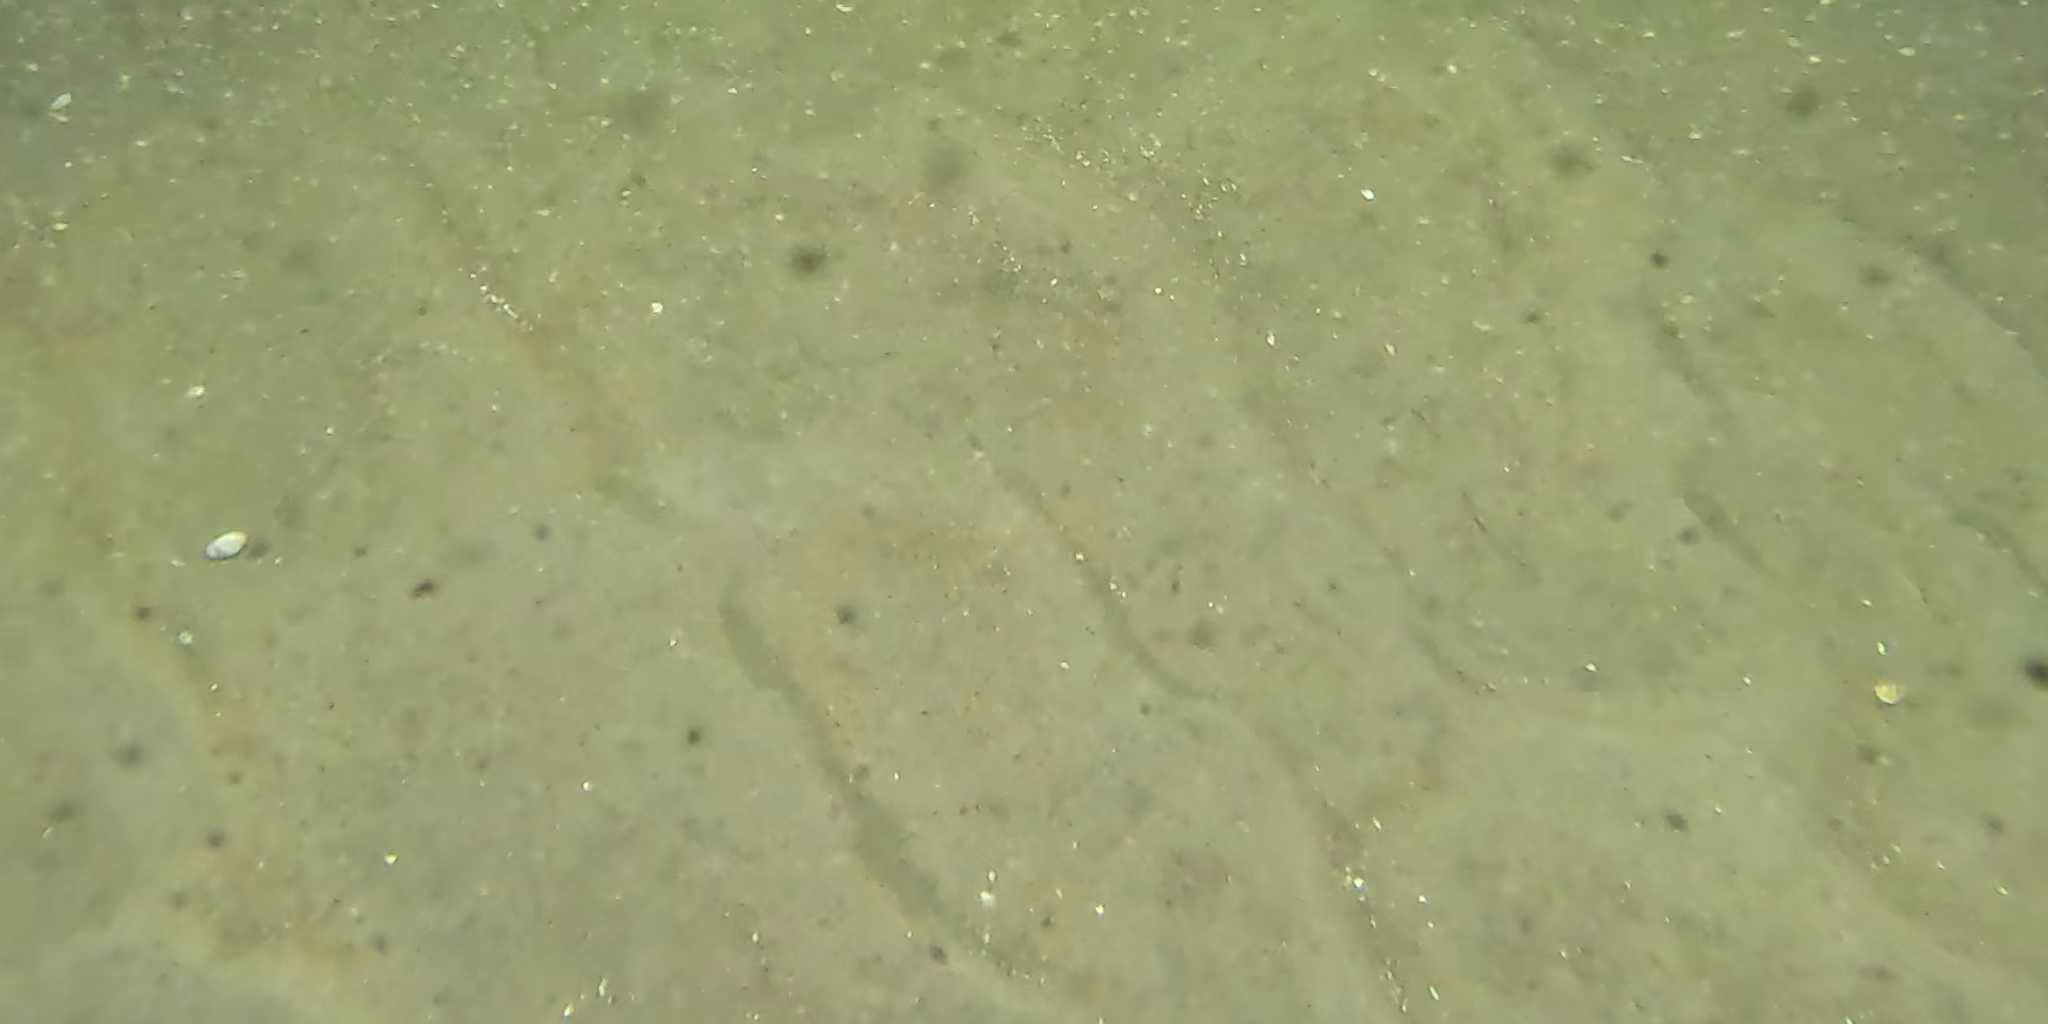
Seabed habitat: sand